Oflag XIII-A

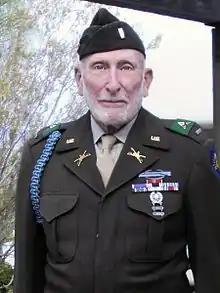
ex-POW Lt. Donald Prell wearing his WWII U.S. Army uniform in 2009

On 15 April 1945, Lt. Donald Prell (who had been recaptured after escaping from Oflag XIII-B and sent to Oflag 73) awoke to find all the camp's guards had disappeared. He and another POW walked out the front gate to freedom.